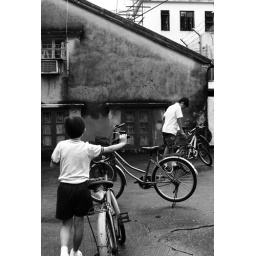
boys coming home from school in cheung chau.